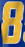
Number: 8